La Matanie Regional County Municipality

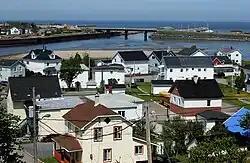
Matane

Highways and numbered routes that run through the municipality, including external routes that start or finish at the county border: